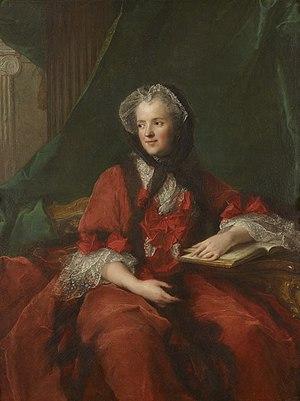
Louis de France, dauphin du Viennois, est l'aîné des fils du roi Louis XV de France et de Navarre, et de son épouse Marie Leszczynska.